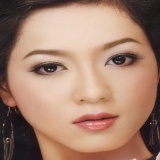
ca sĩ Hà Thanh Xuân